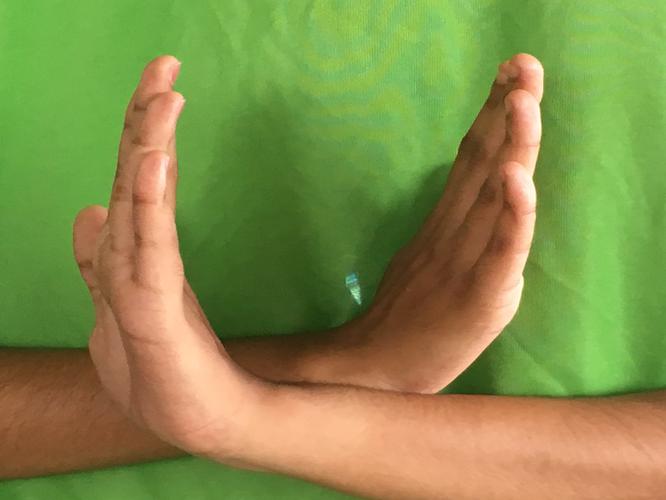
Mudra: Swastikam
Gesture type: double_hand